Maurizio Nannucci

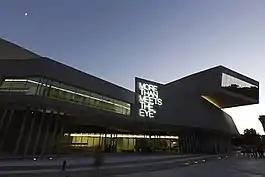
Maurizio Nannucci, More than meets the eye MAXXI Roma 2015

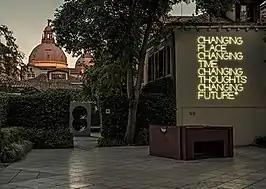
Maurizio Nannucci, Changing place, Guggenheim Venice, 2003

Maurizio Nannucci was born in Florence on April 20, 1939. After studying at the Academy of Fine Arts in Florence and Berlin, he attended electronic music courses and worked for several years with experimental theater groups, drawing sceneries. In 1968 he founded the Exempla publishing house and the Zona Archives Edizioni in Florence, still playing an intense editorial activity by publishing artist's books and records, multiple copies and other artists' records.